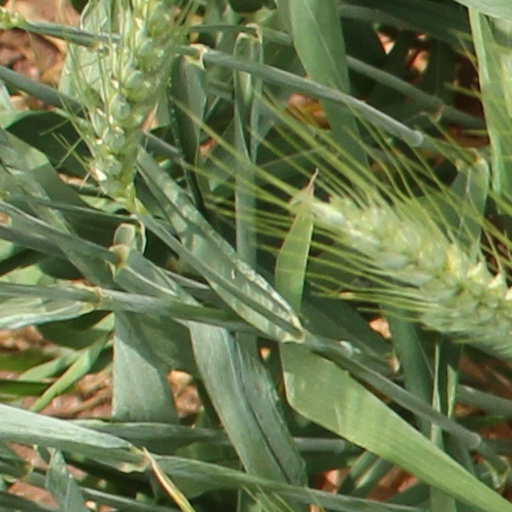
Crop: wheat